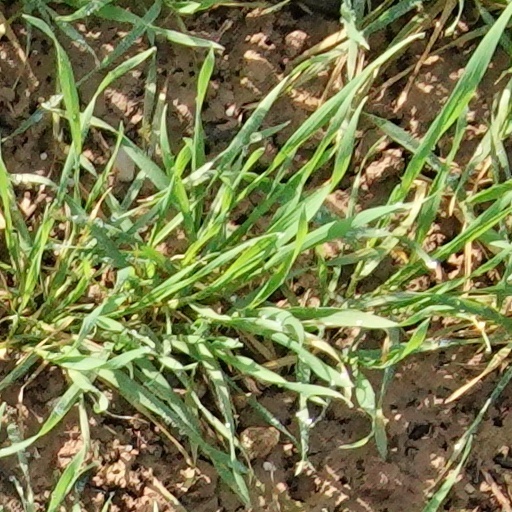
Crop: wheat